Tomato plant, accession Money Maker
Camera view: horizontal (90 deg, fisheye); turntable rotation: 90 degrees
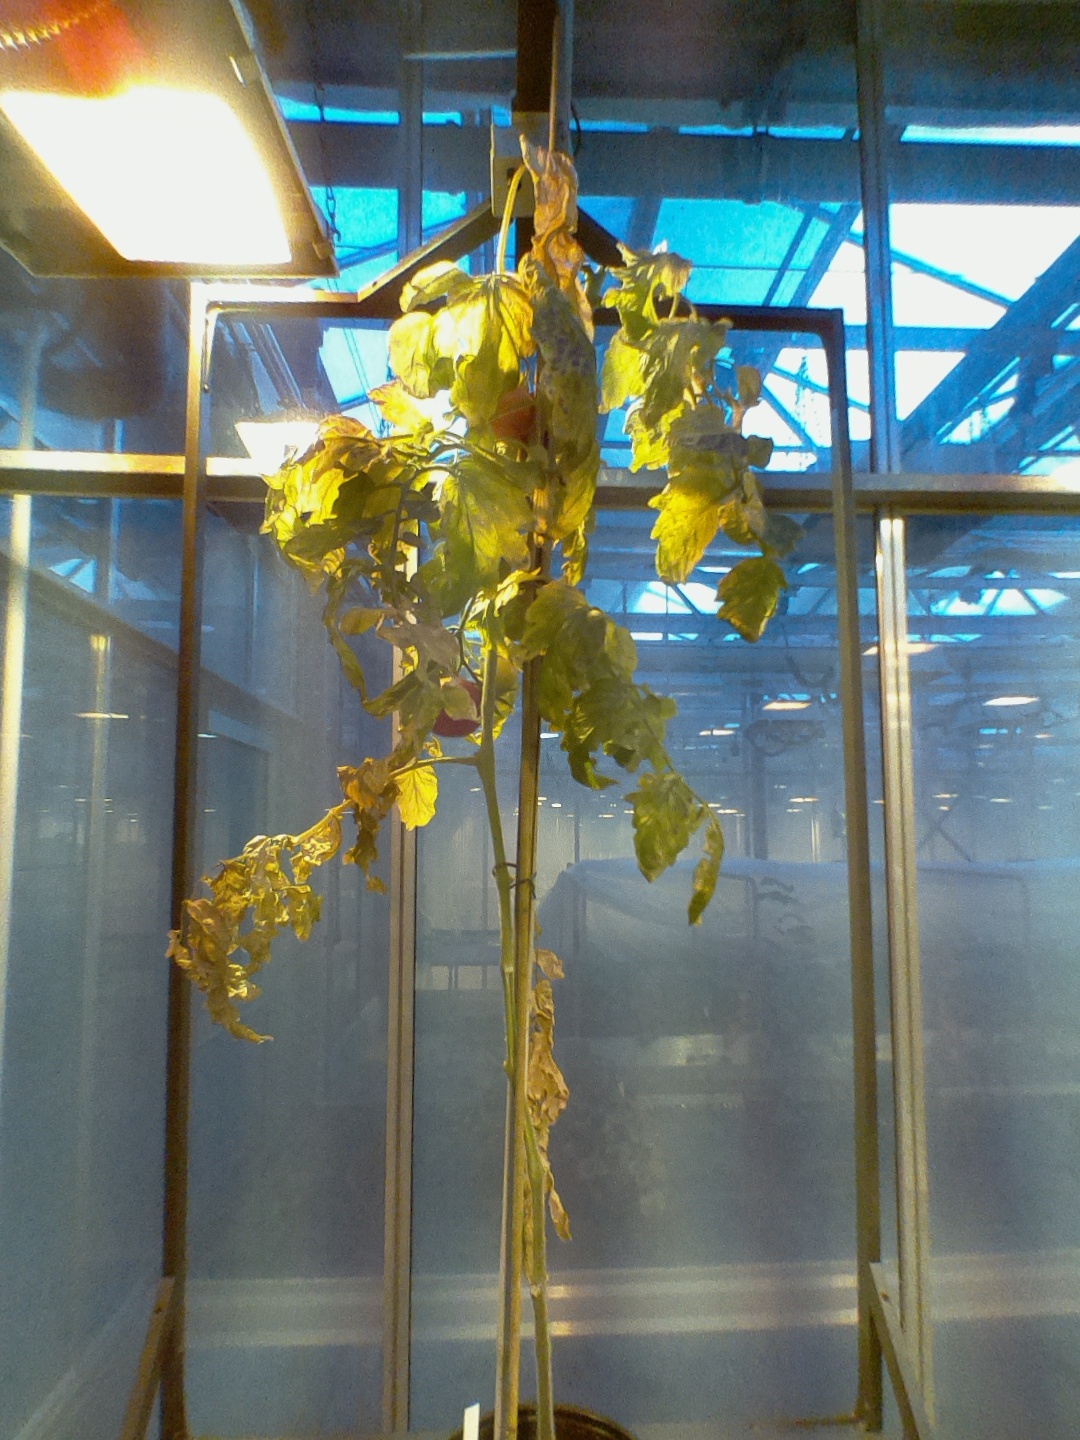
BBCH growth stage 83: 30%-40% of fruits show typical fully ripe color